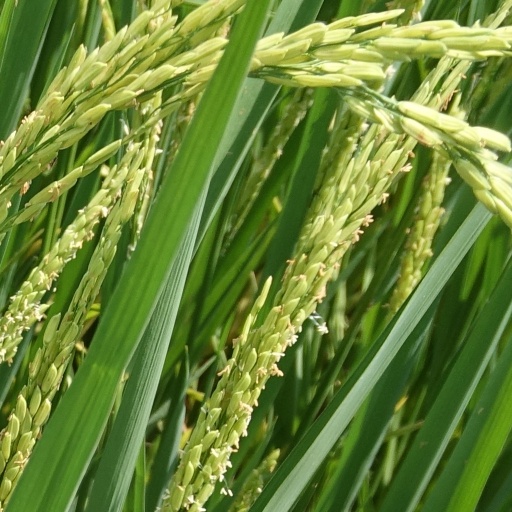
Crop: rice